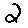
Label: 2